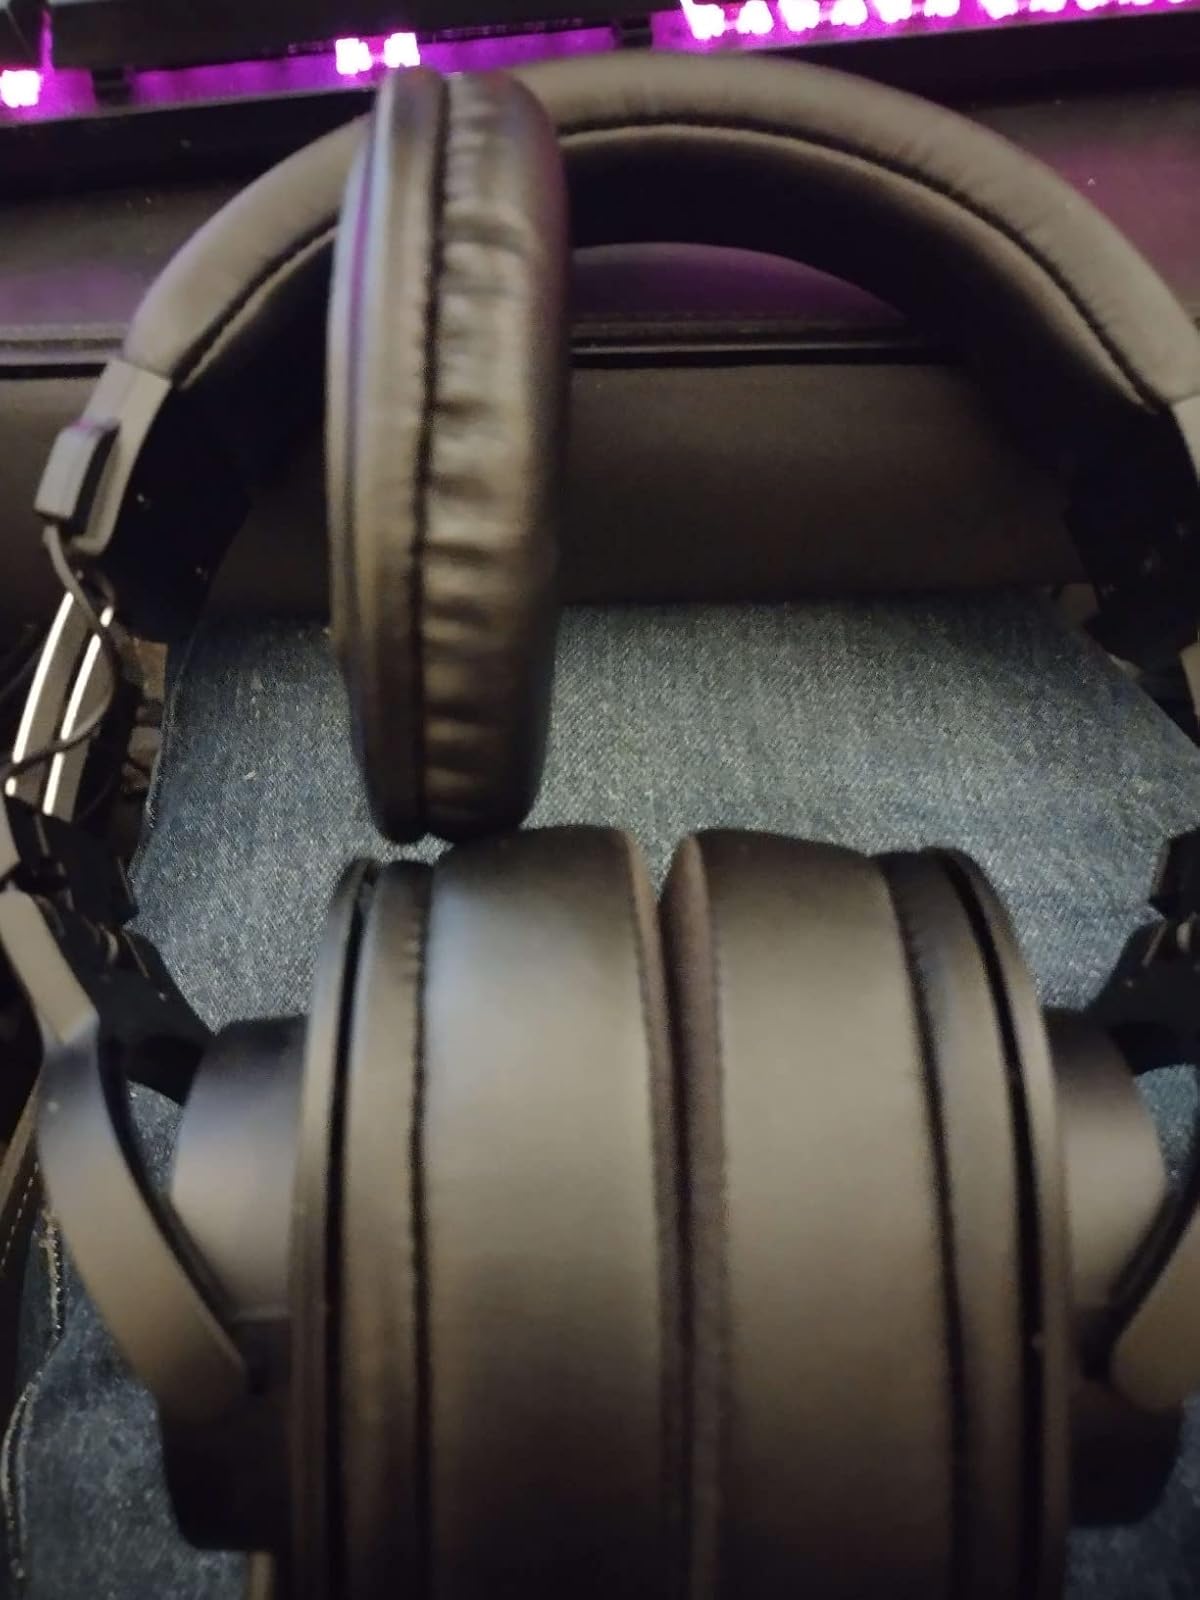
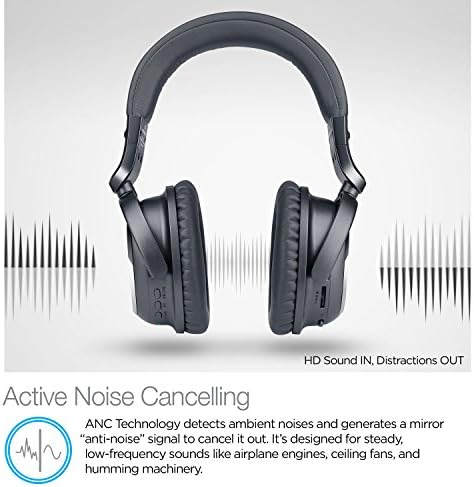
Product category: headphones
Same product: no